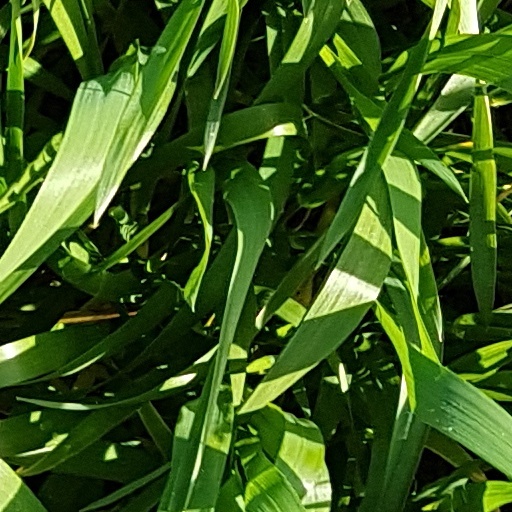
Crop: wheat